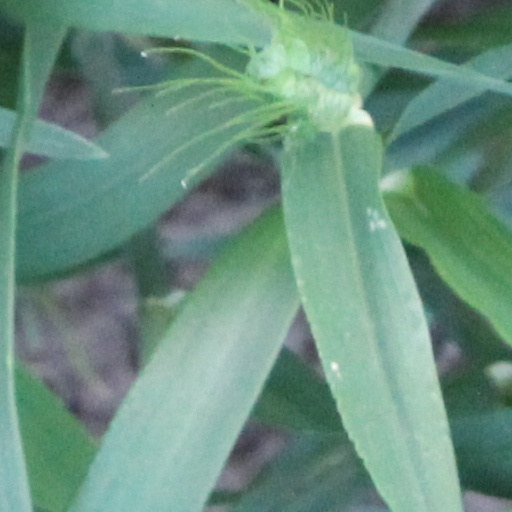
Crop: wheat